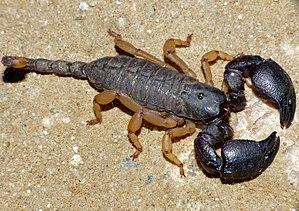
Opisthacanthus asper est une espèce de scorpions de la famille des Hormuridae.